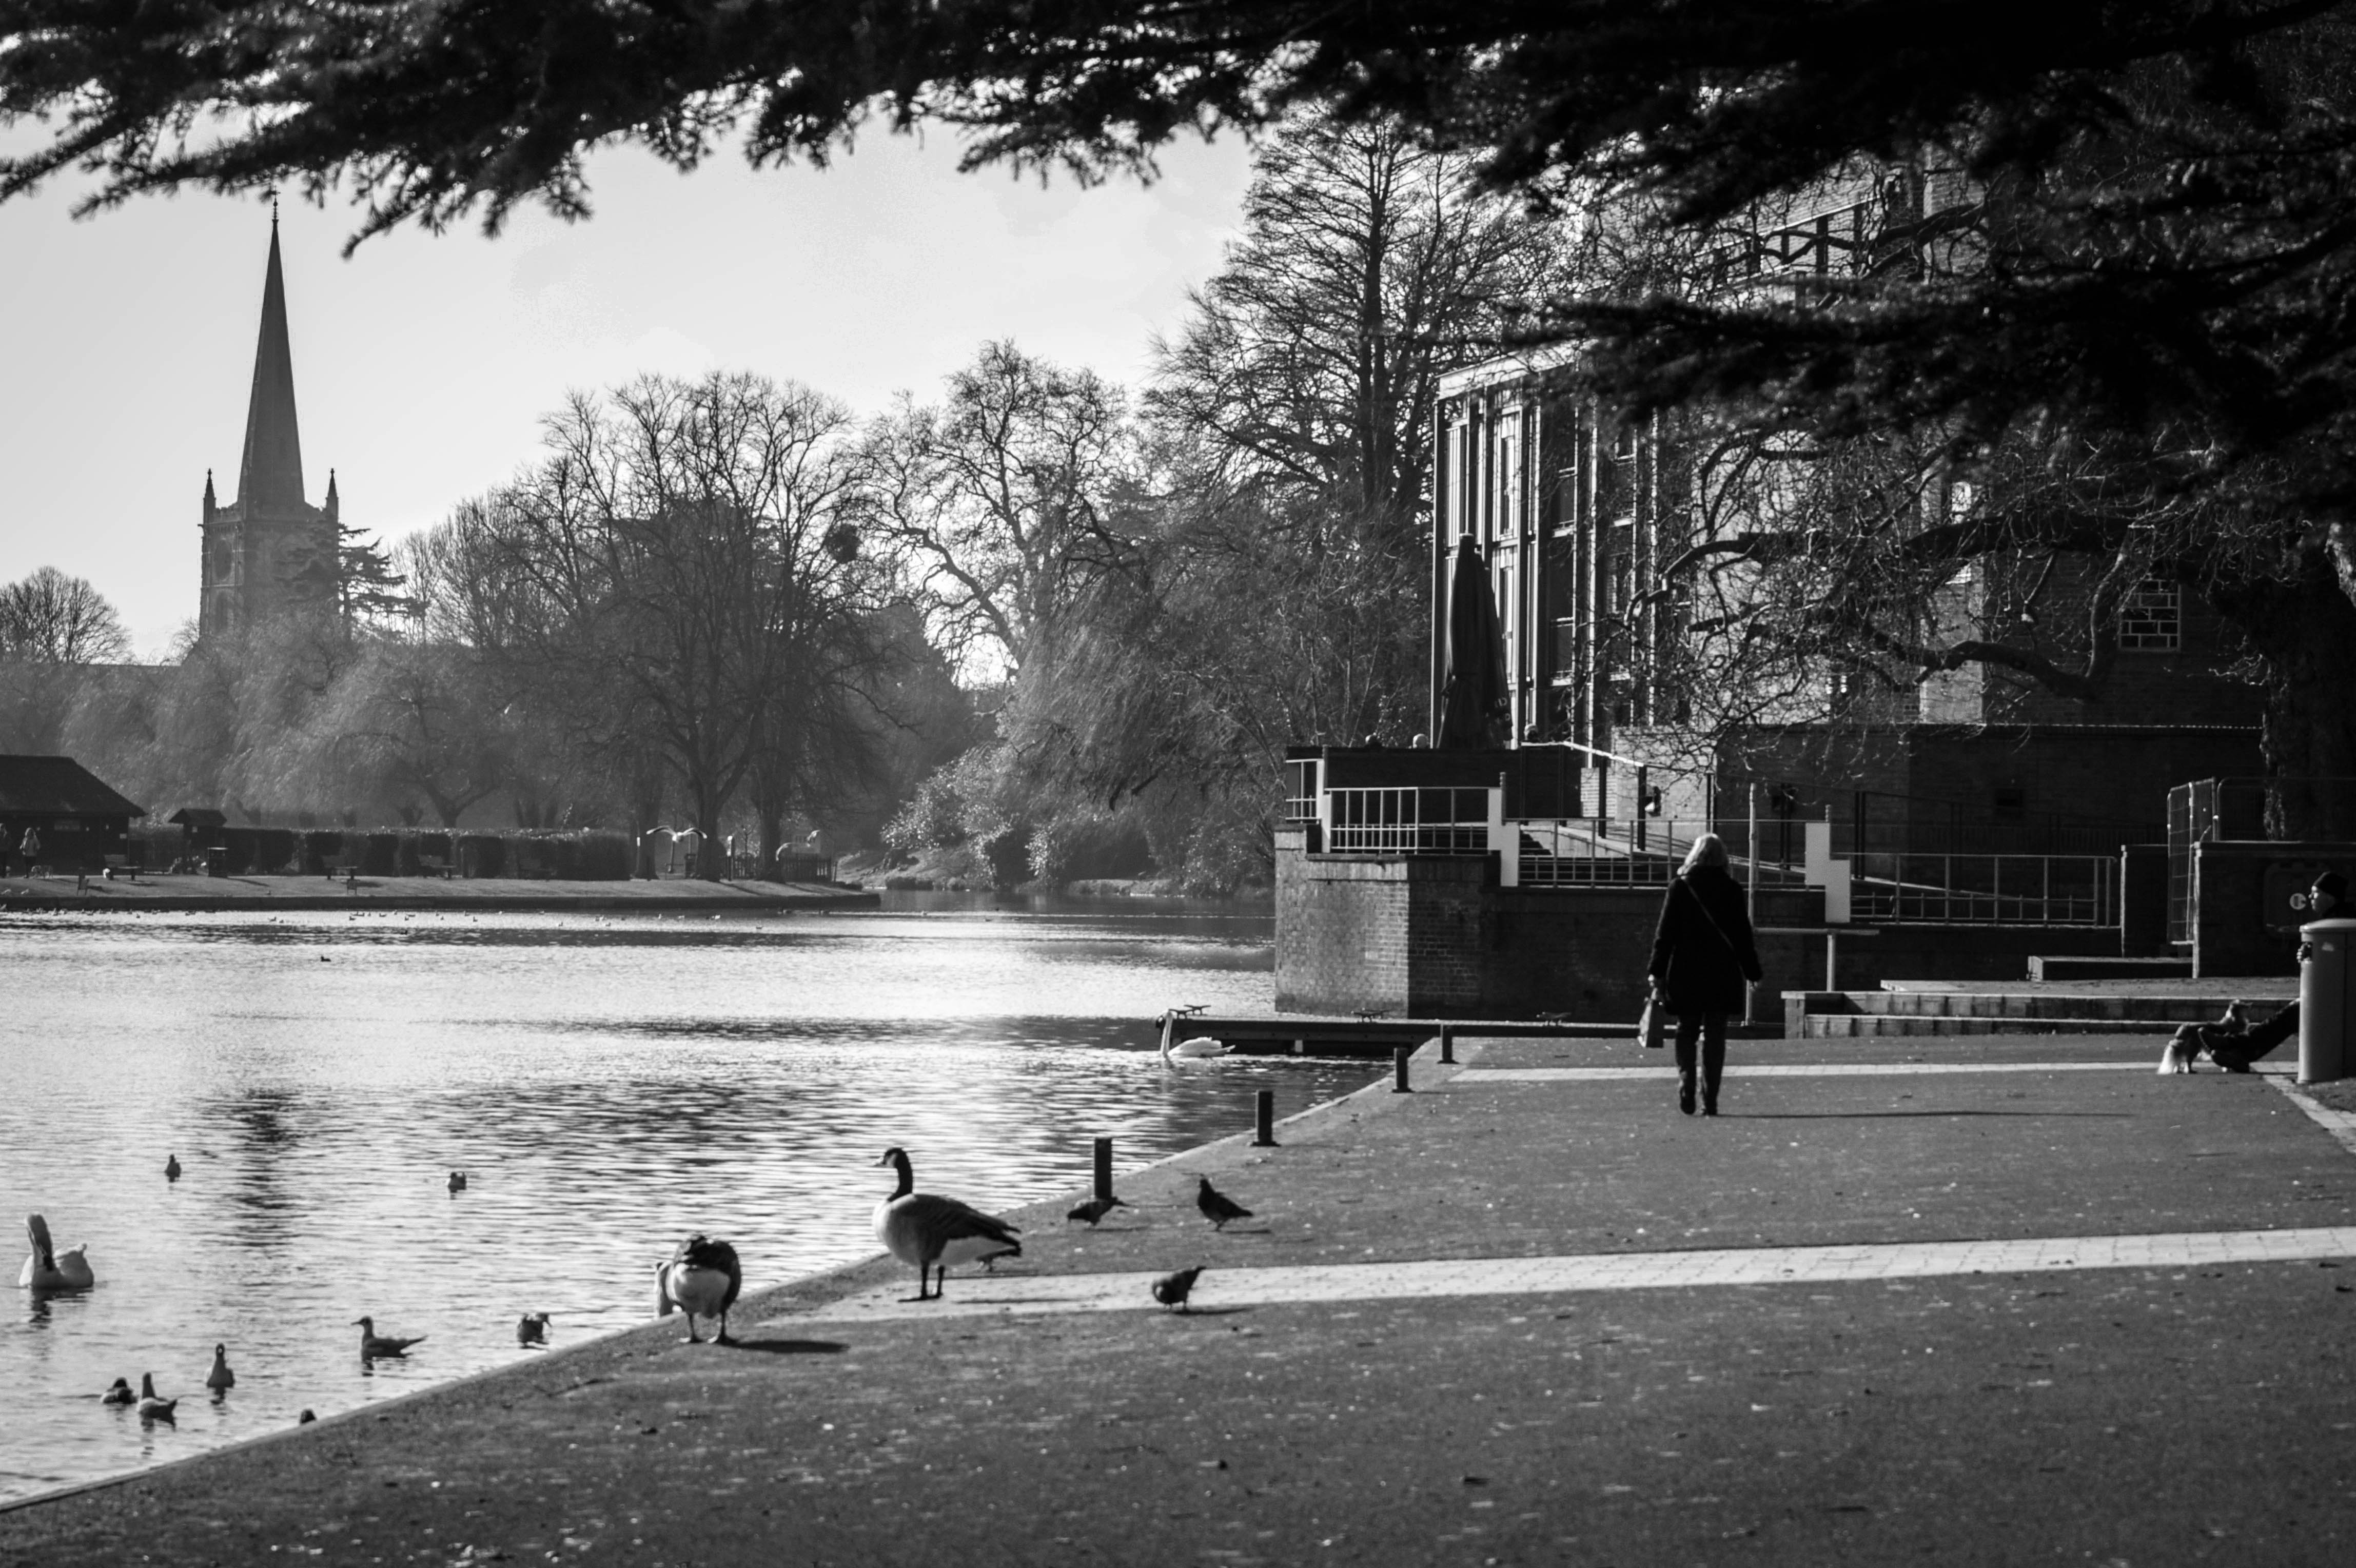
black and white, road, street, photography, evening, monochrome, waterway, infrastructure, photograph, urban area, monochrome photography